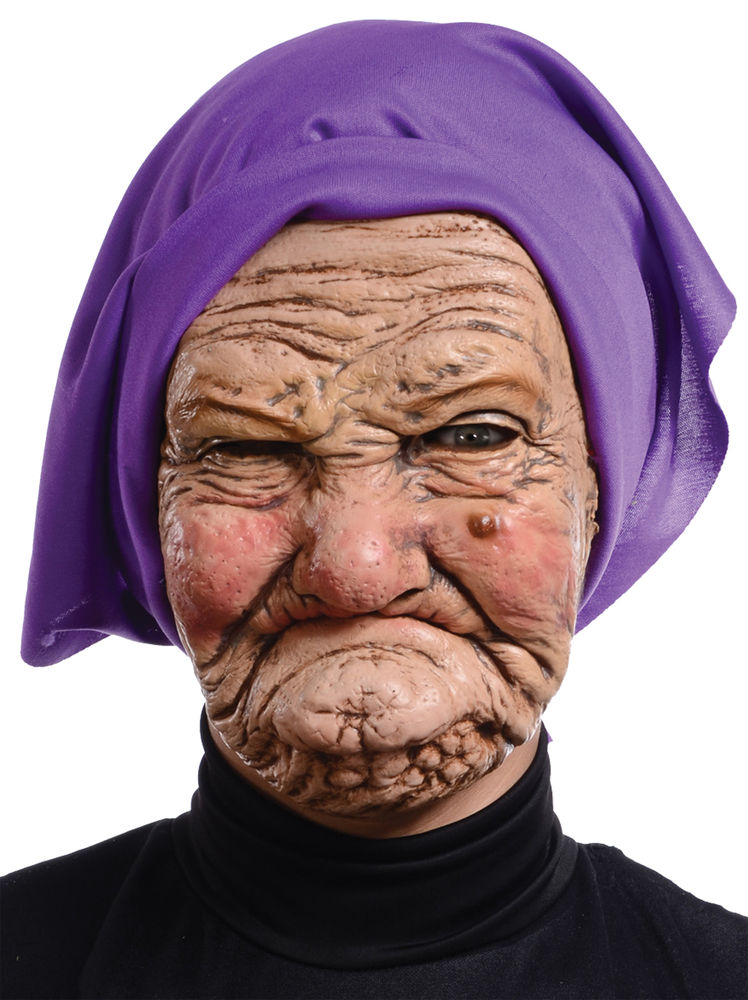
Gender: women